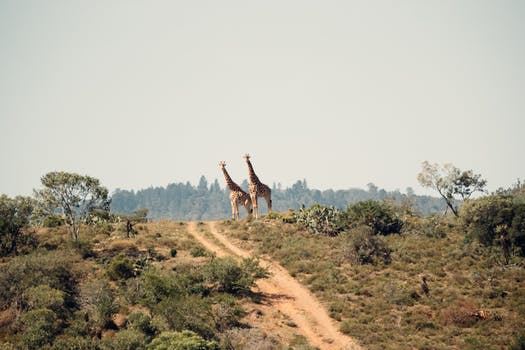
Label: No Watermark